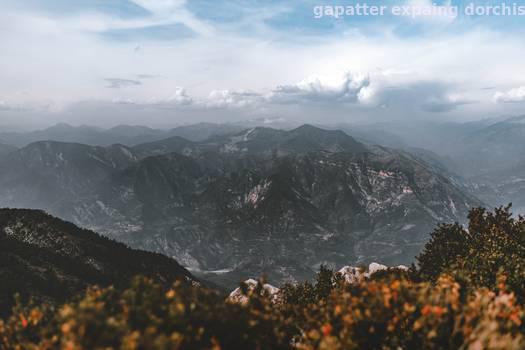
Label: Watermark